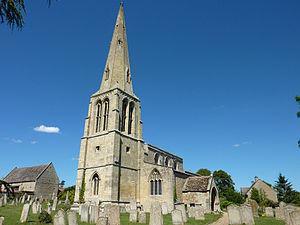
Barrowden est un village et une paroisse civile du Rutland, en Angleterre.